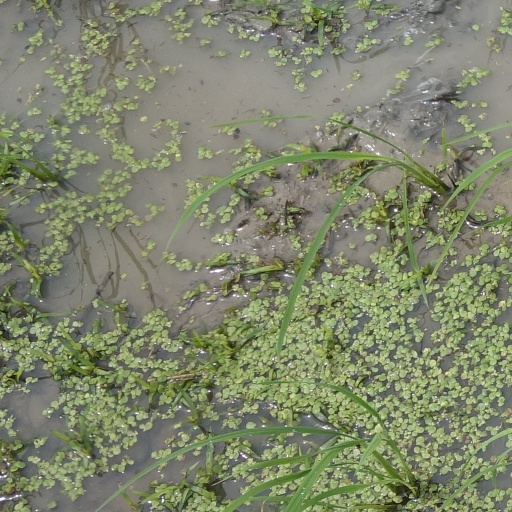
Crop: rice